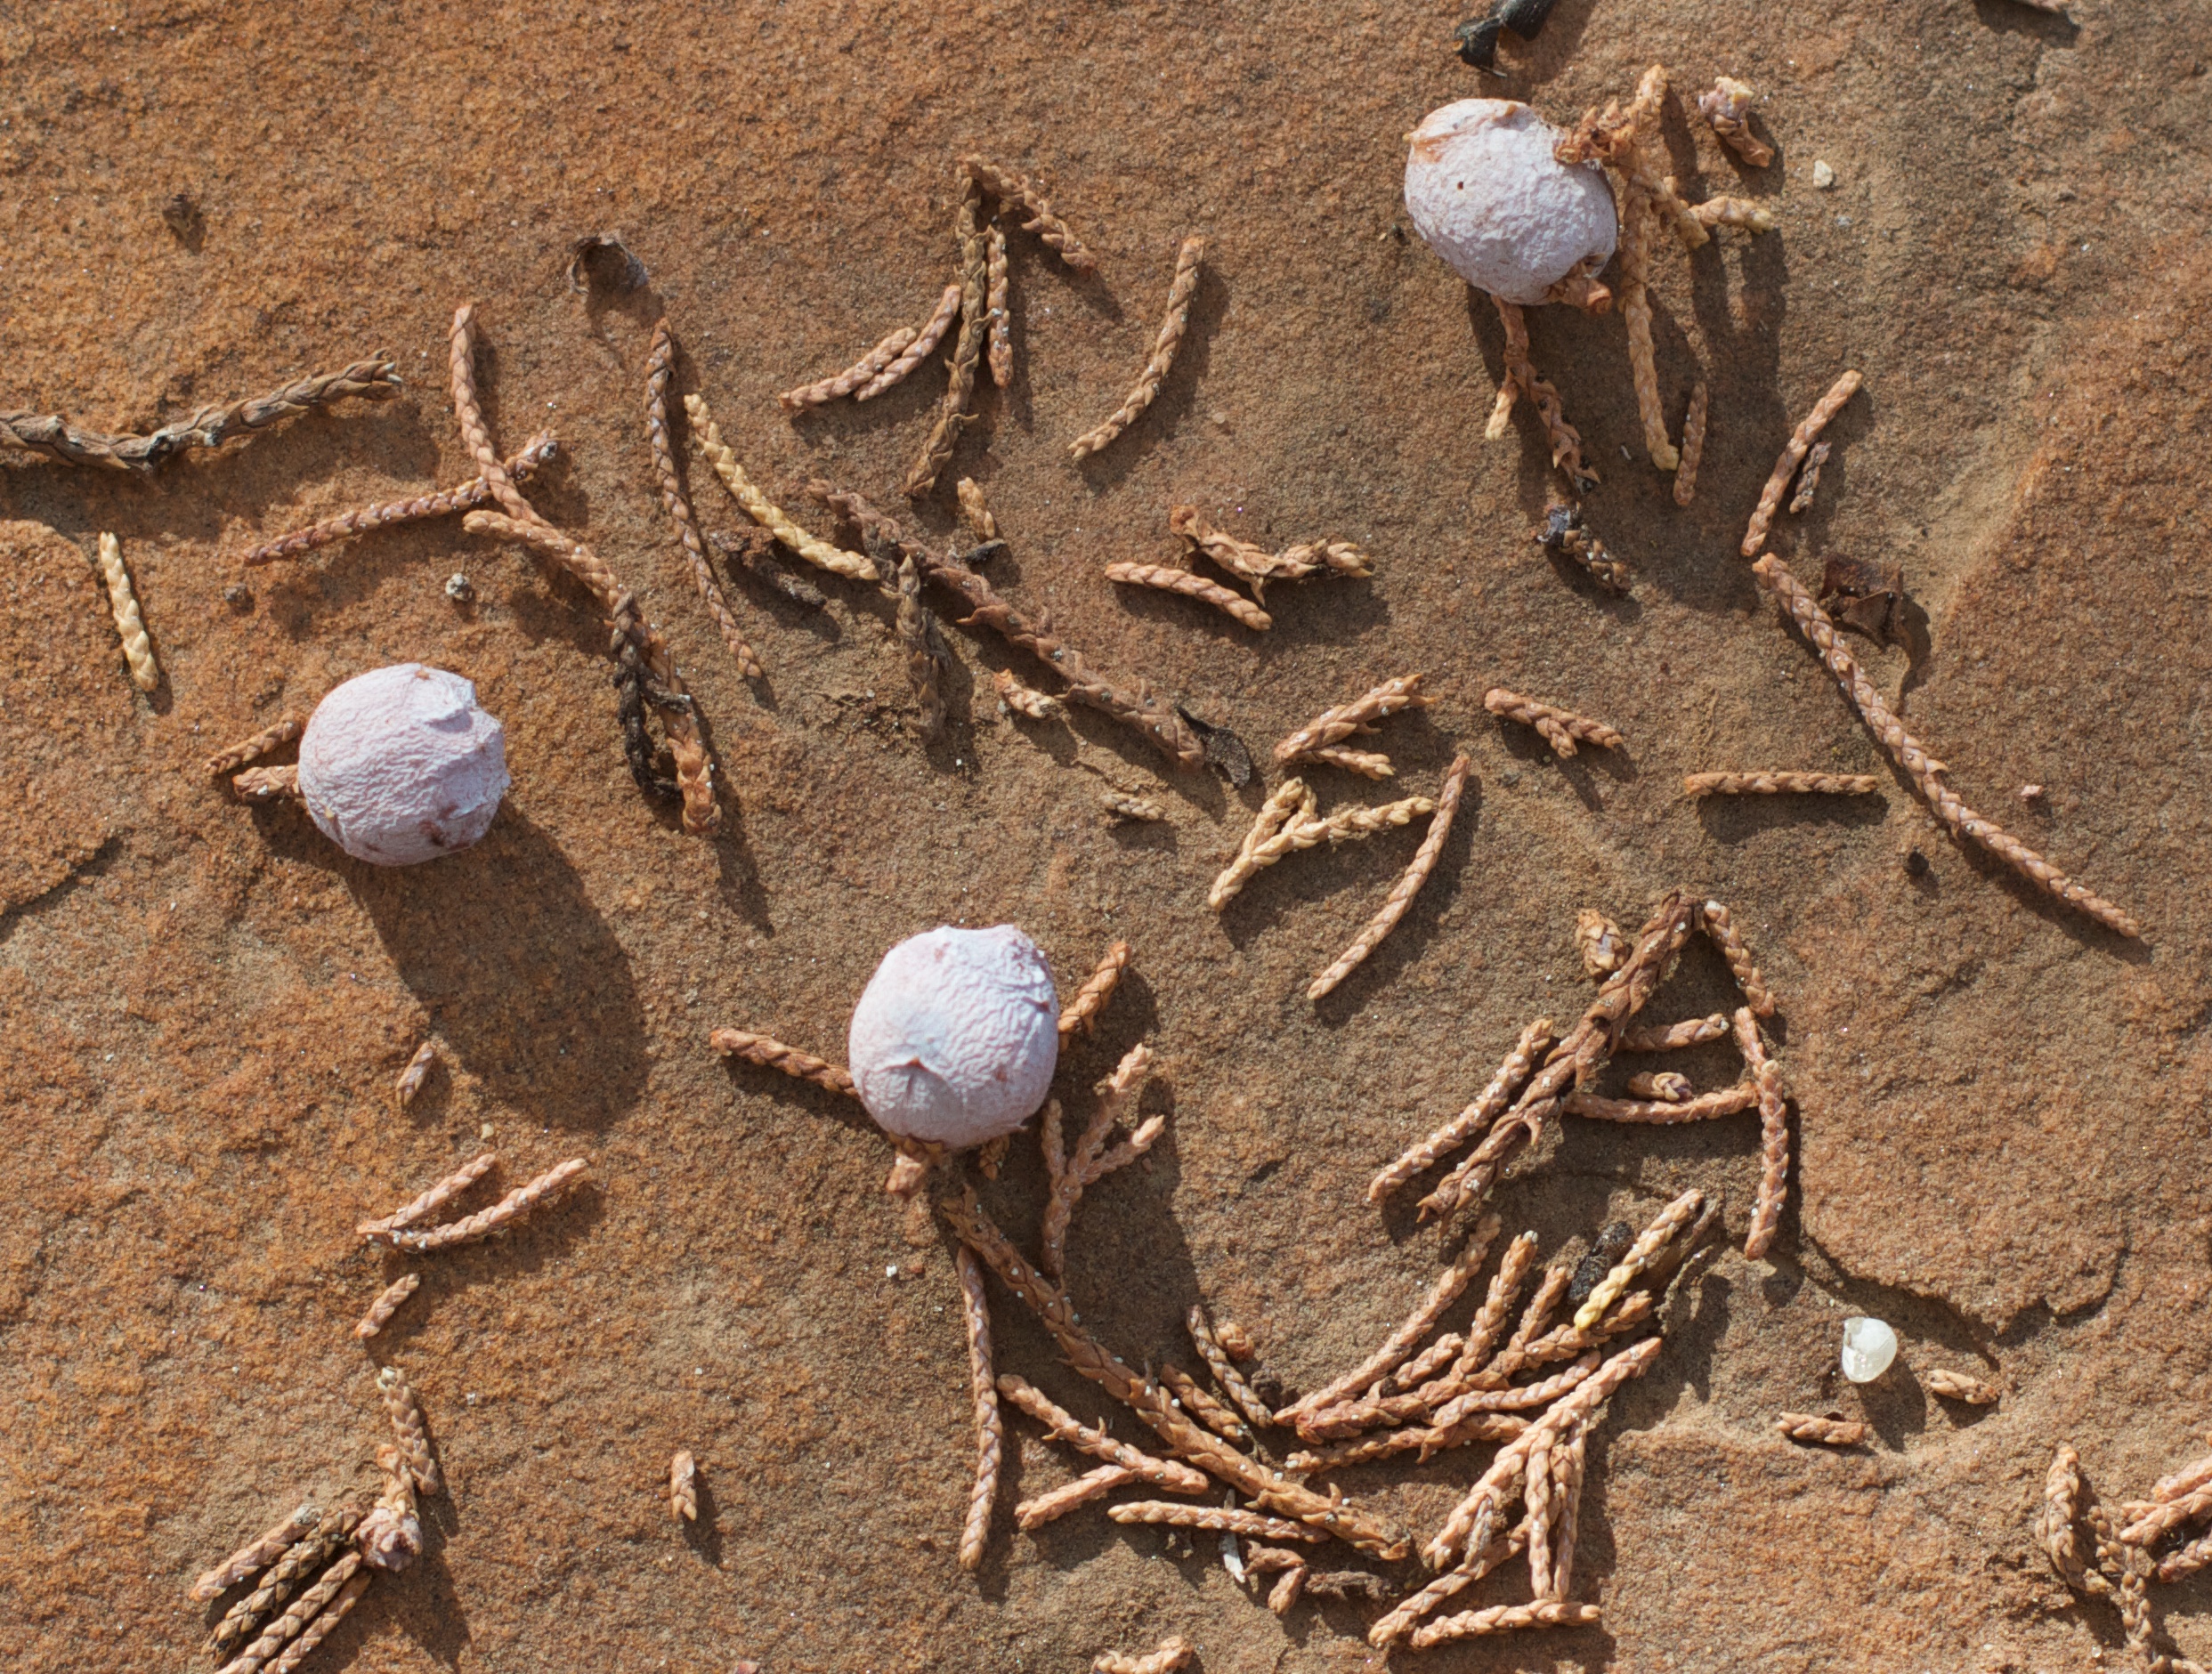
sand, wood, leaf, wildlife, soil, fauna